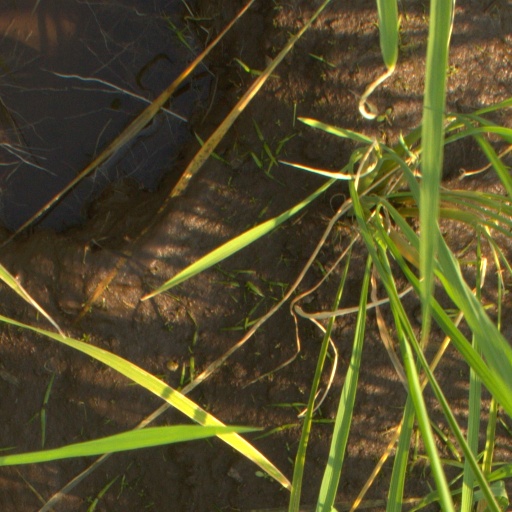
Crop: rice